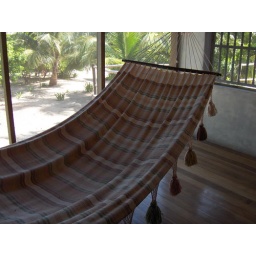
hammock in screen porch in house